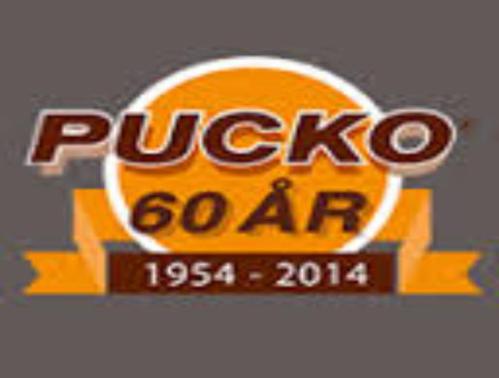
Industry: Food